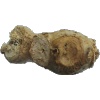
Label: ginger_root